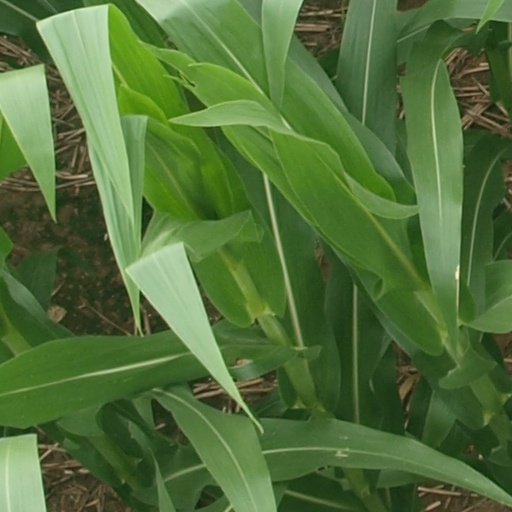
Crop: maize; corn